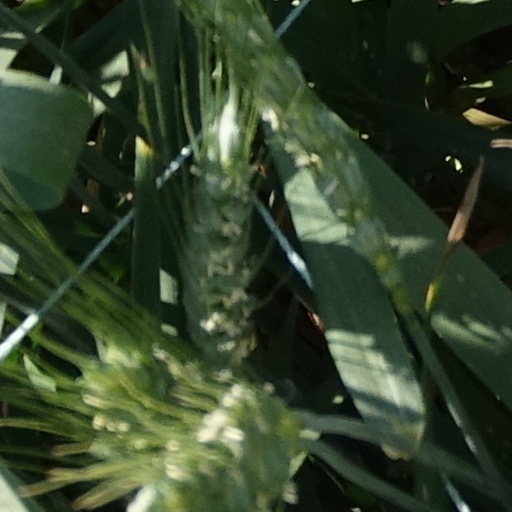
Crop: wheat